Convent of Santa Maria ad Nives, Palazzolo

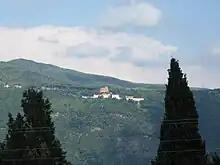
The convent as seen from Castel Gandolfo.

The floor plan and layout of the convent follows that of all Cistercian convents of the time: it is located to the right of the church, and was raised one story to the west (overlooking Lake Albano) probably in the 18th century.